Ship breaking

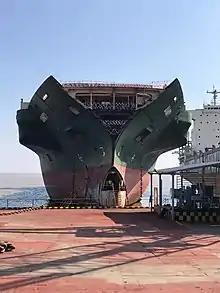
Ship recycled in beaching method

In 1960, after a severe cyclone, the Greek ship "M D Alpine" was stranded on the shores of Sitakunda, Chittagong (then part of East Pakistan). It could not be re-floated and so remained there for several years. In 1965 the Chittagong Steel House bought the ship and had it scrapped. It took years to scrap the vessel, but the work gave birth to the industry in Bangladesh.